Charles Sigoto

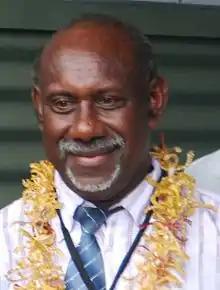
Sigoto in 2010

Charles Sigoto (born February 11, 1957) is a Solomon Islands politician.